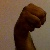
The image shows a hand gesture representing the letter 'M' in Indian Sign Language.